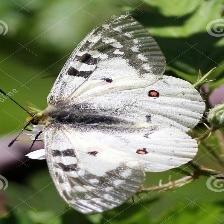
Species: CLODIUS PARNASSIAN